Tony Yaniro

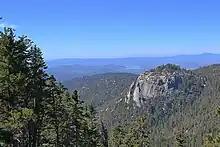
Suicide Rock, where Yaniro first gained recognition for his climbing

In 1979, he was the first-ever climber to climb a route graded with "Grand Illusion", near South Lake Tahoe"." It was considered the most difficult climbing route in the world at the time. To summit "Grand Illusion", Yaniro made several visits to the site, discretely climbing up and dangling on the top rope, feeling and memorizing the different hand holds that would be necessary to climb the rock. The practice, known as hangdogging, was considered scandalous, against climbing ethics. He then made a replica of the crack at home and practiced, building the muscle groups needed to be able to achieve a successful climb. After successfully climbing "Grand Illusion", Yaniro's use of hangdogging and practicing at home received criticism from the climbing community. Over time, perception to the climb changed. It took years before the climbing community saw the technique as groundbreaking, leading to a shift towards practicing on replica hand holds, improving access to new routes and leading to greater improvements in rock climbing. It also helped propel Yaniro into becoming a pioneer hold creator and manufacturer.